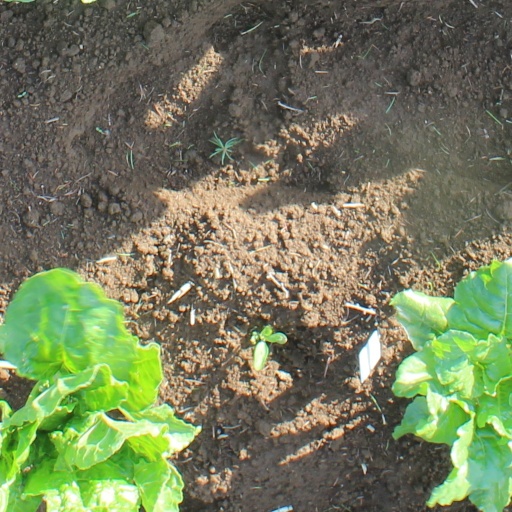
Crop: sugar beet